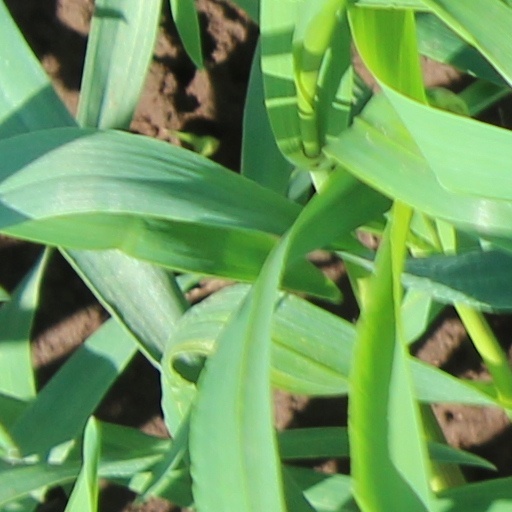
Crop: wheat